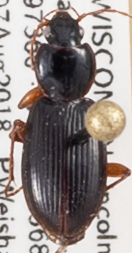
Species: Synuchus impunctatus
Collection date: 2018-08-07
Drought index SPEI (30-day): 0.48
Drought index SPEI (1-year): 0.142
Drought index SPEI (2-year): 2.01